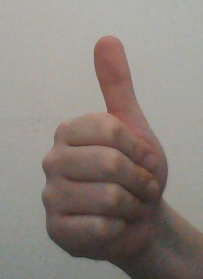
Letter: aleff